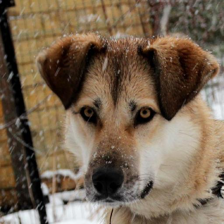
Label: animals